Nawat Phumphotingam

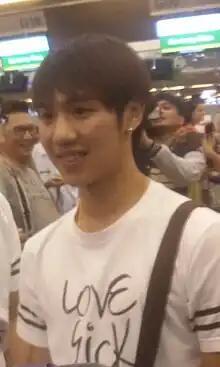
Nawat at Suvarnabhumi Airport in 2014

Nawat Phumphotingam (born 2 June 1995), nicknamed White, is a Thai actor. He is known for his main role as Phun in MCOT's "" (2014).